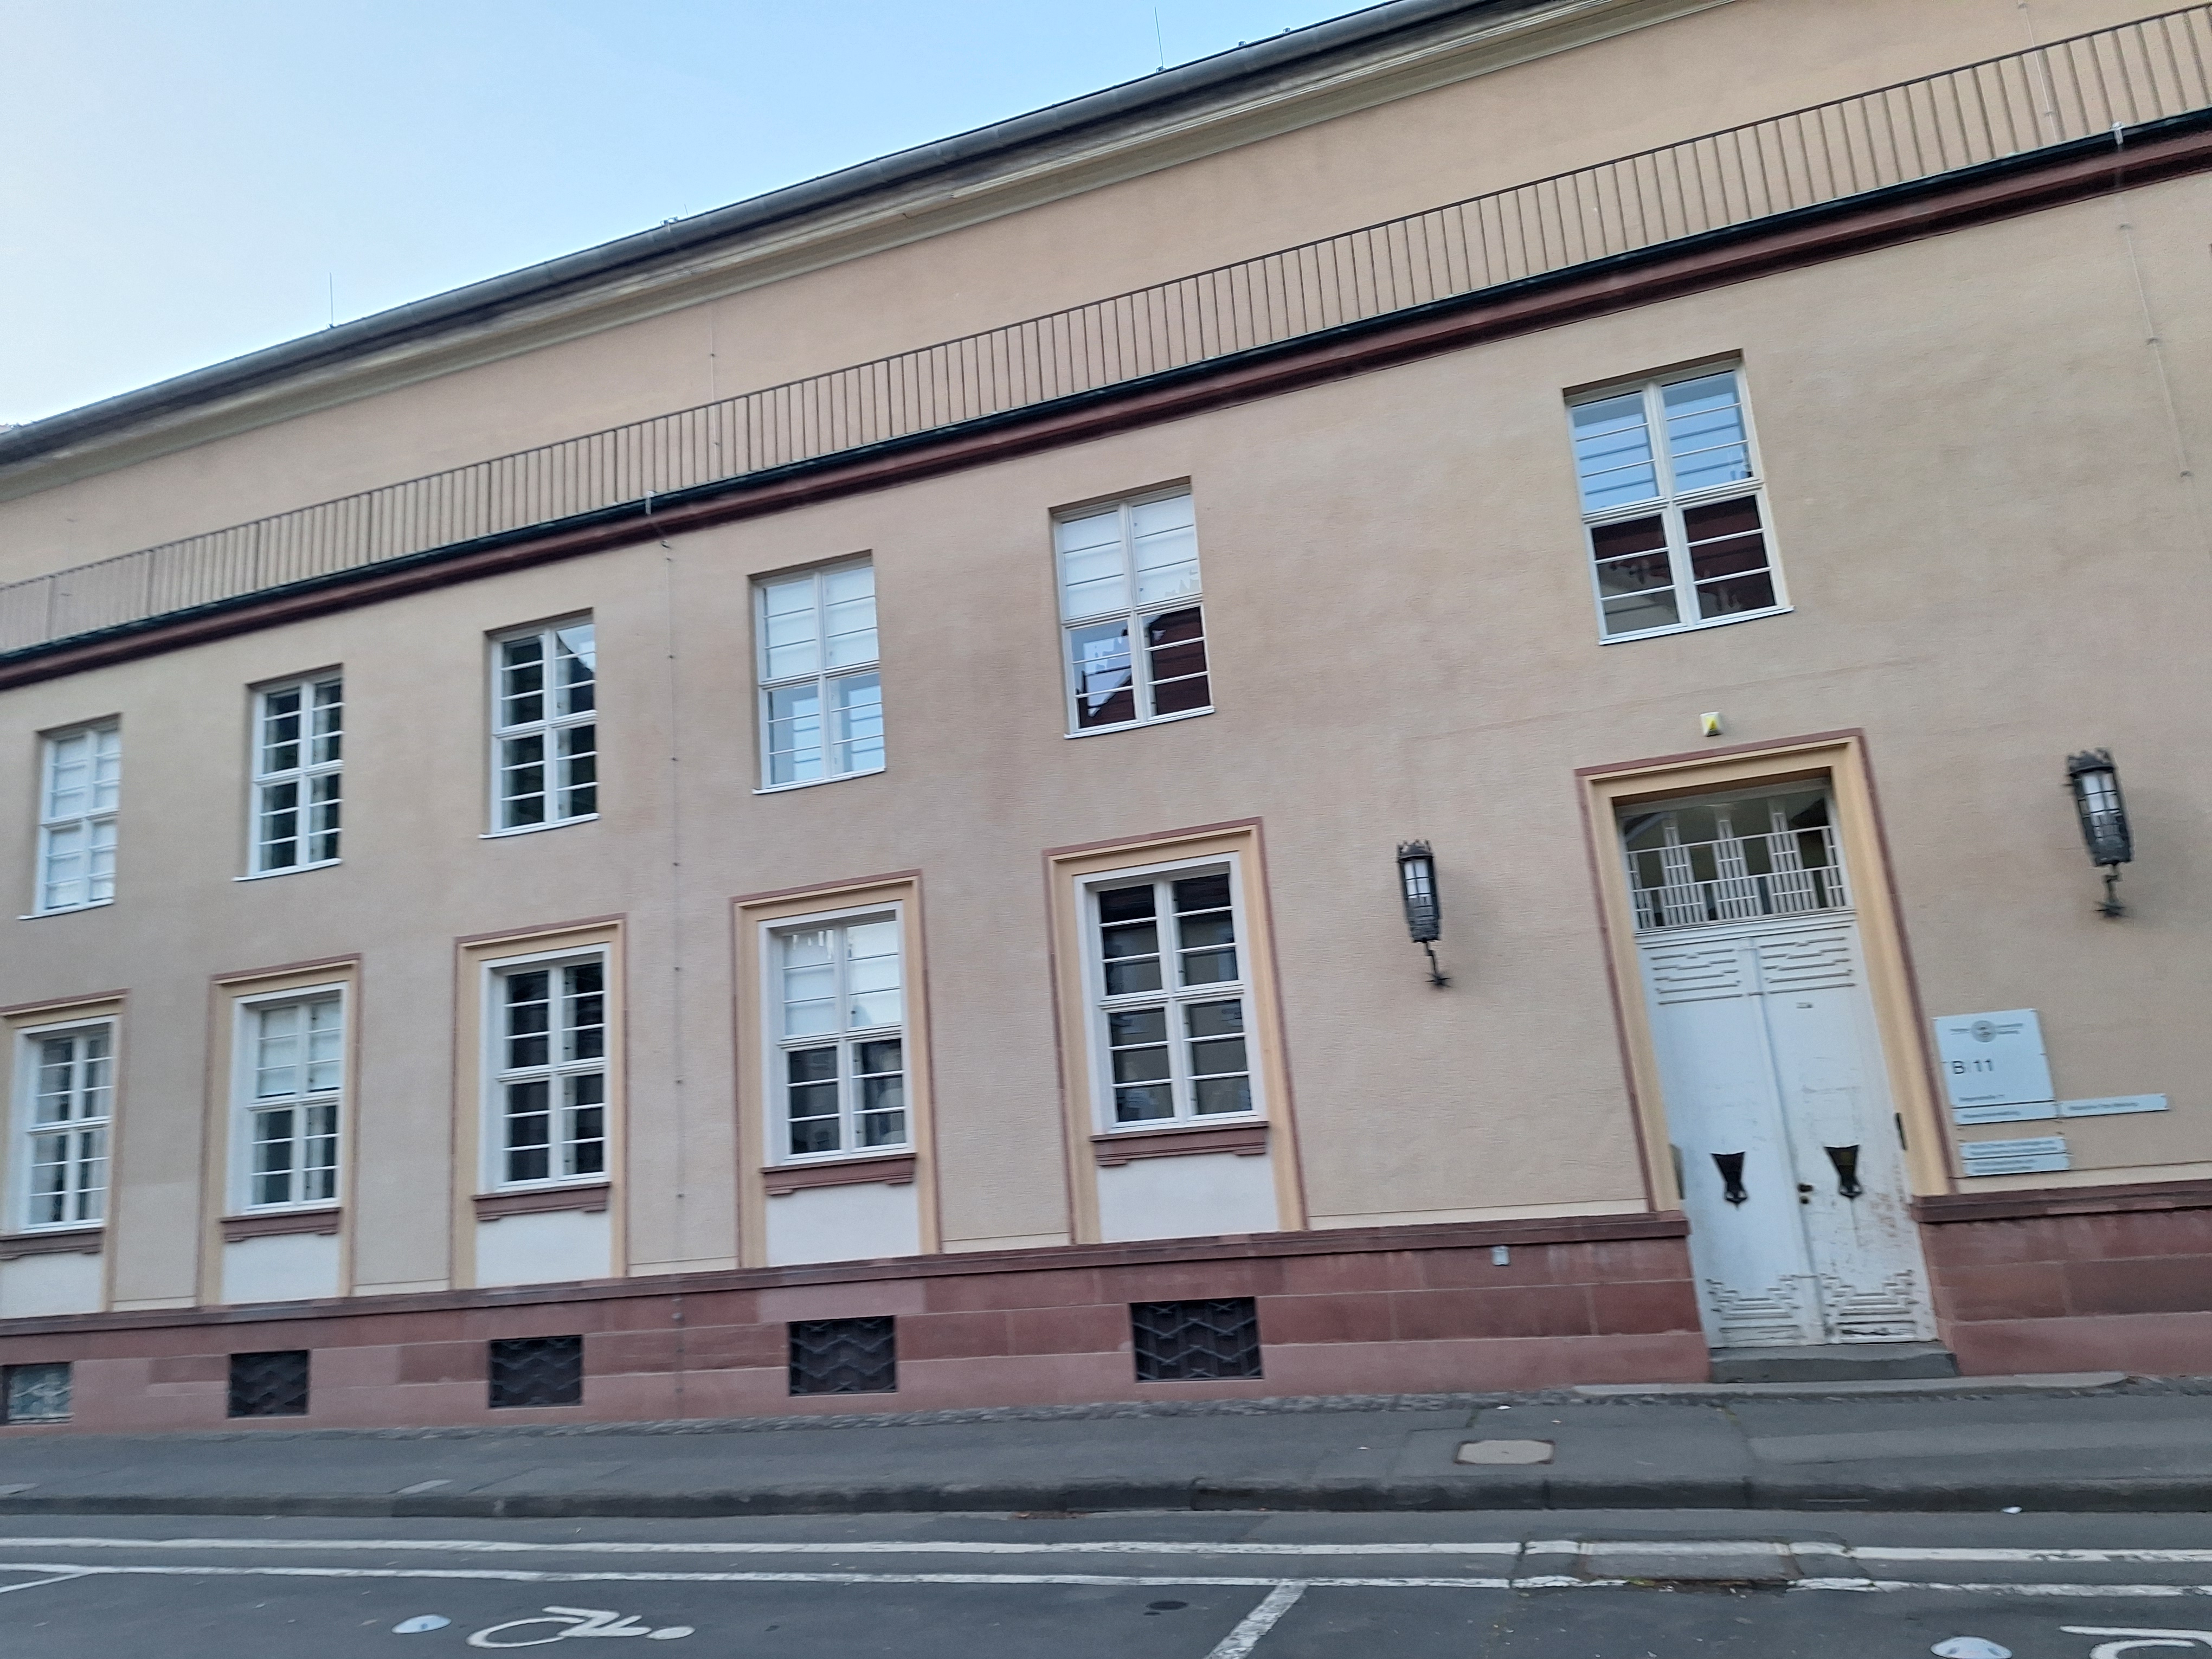
Building: Biegenstraße 11